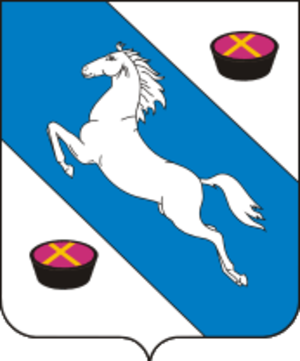
Beloretchensk, est une ville du kraï de Krasnodar, en Russie. Sa population s'élevait à 53 042 habitants en 2013.